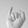
ASL letter: I